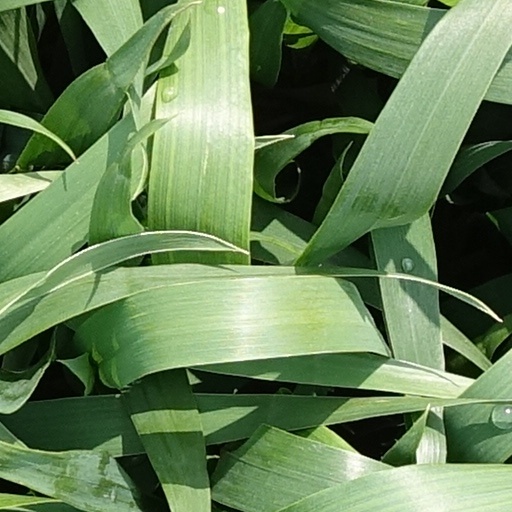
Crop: wheat